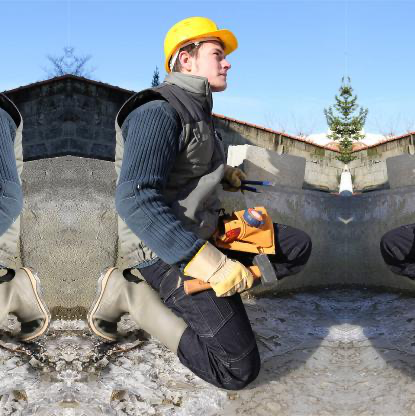
Objects in the image:
label: helmet